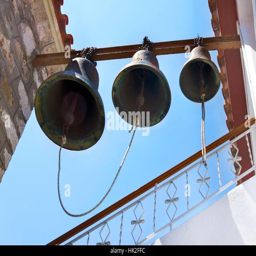
rusty bells of small , medium and large size at an orthodox church